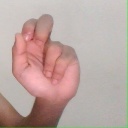
अक्षर: ढ